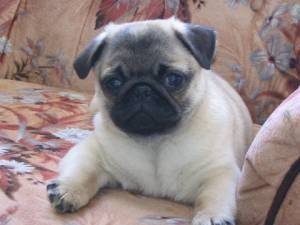
Breed: pug